Alaska Native art

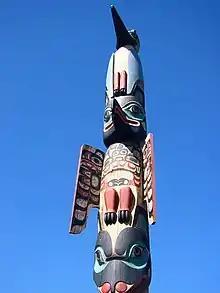
Detail of a Tlingit totem pole, Ketchikan, Alaska

Alaska Native cultures are rich and diverse, and their art forms are representations of their history, skills, tradition, adaptation, and nearly twenty thousand years of continuous life in some of the most remote places on earth. These art forms are largely unseen and unknown outside the state of Alaska, due to distance from the art markets of the world.